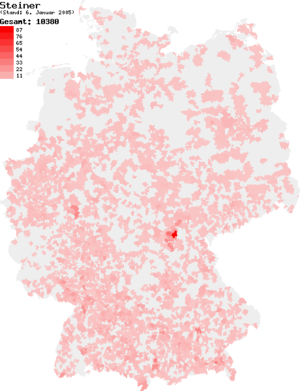
Steiner, employé seul, fait le plus souvent référence à Rudolf Steiner, fondateur de l'anthroposophie.